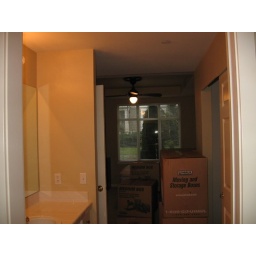
view of the mess of boxes in the master bedroom